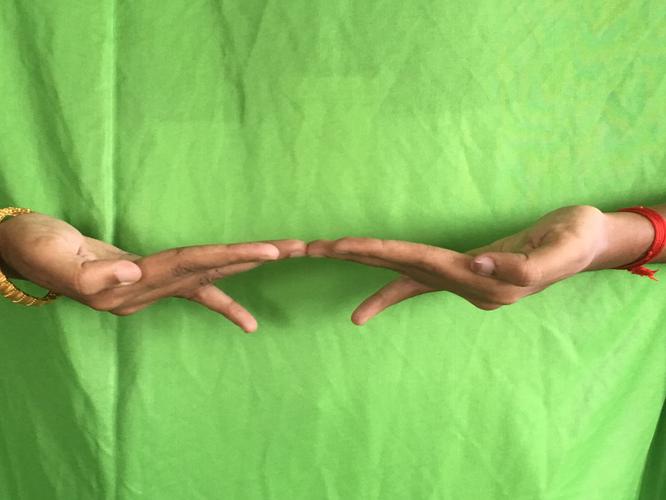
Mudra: Khatva
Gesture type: double_hand